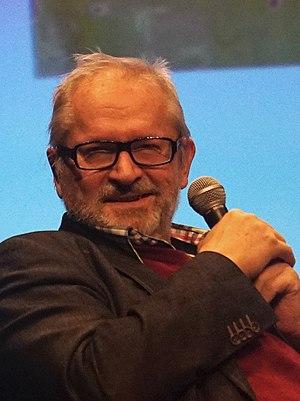
lors du 44e festival international de la Bande Dessinée.
Thorgal est une série de bande dessinée belge d'heroic fantasy, sur fond de mythologie scandinave, créée par Jean Van Hamme au scénario et Grzegorz Rosiński au dessin, débutée en 1977 dans Le Journal de Tintin, puis éditée en album par les Éditions du Lombard.